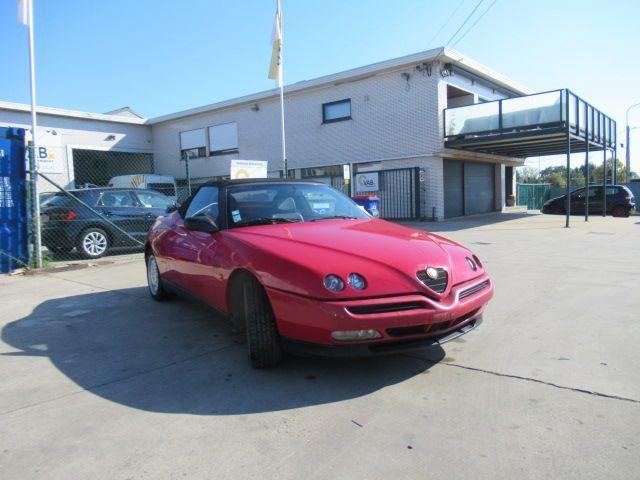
Aucun dommage détecté.
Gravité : aucun